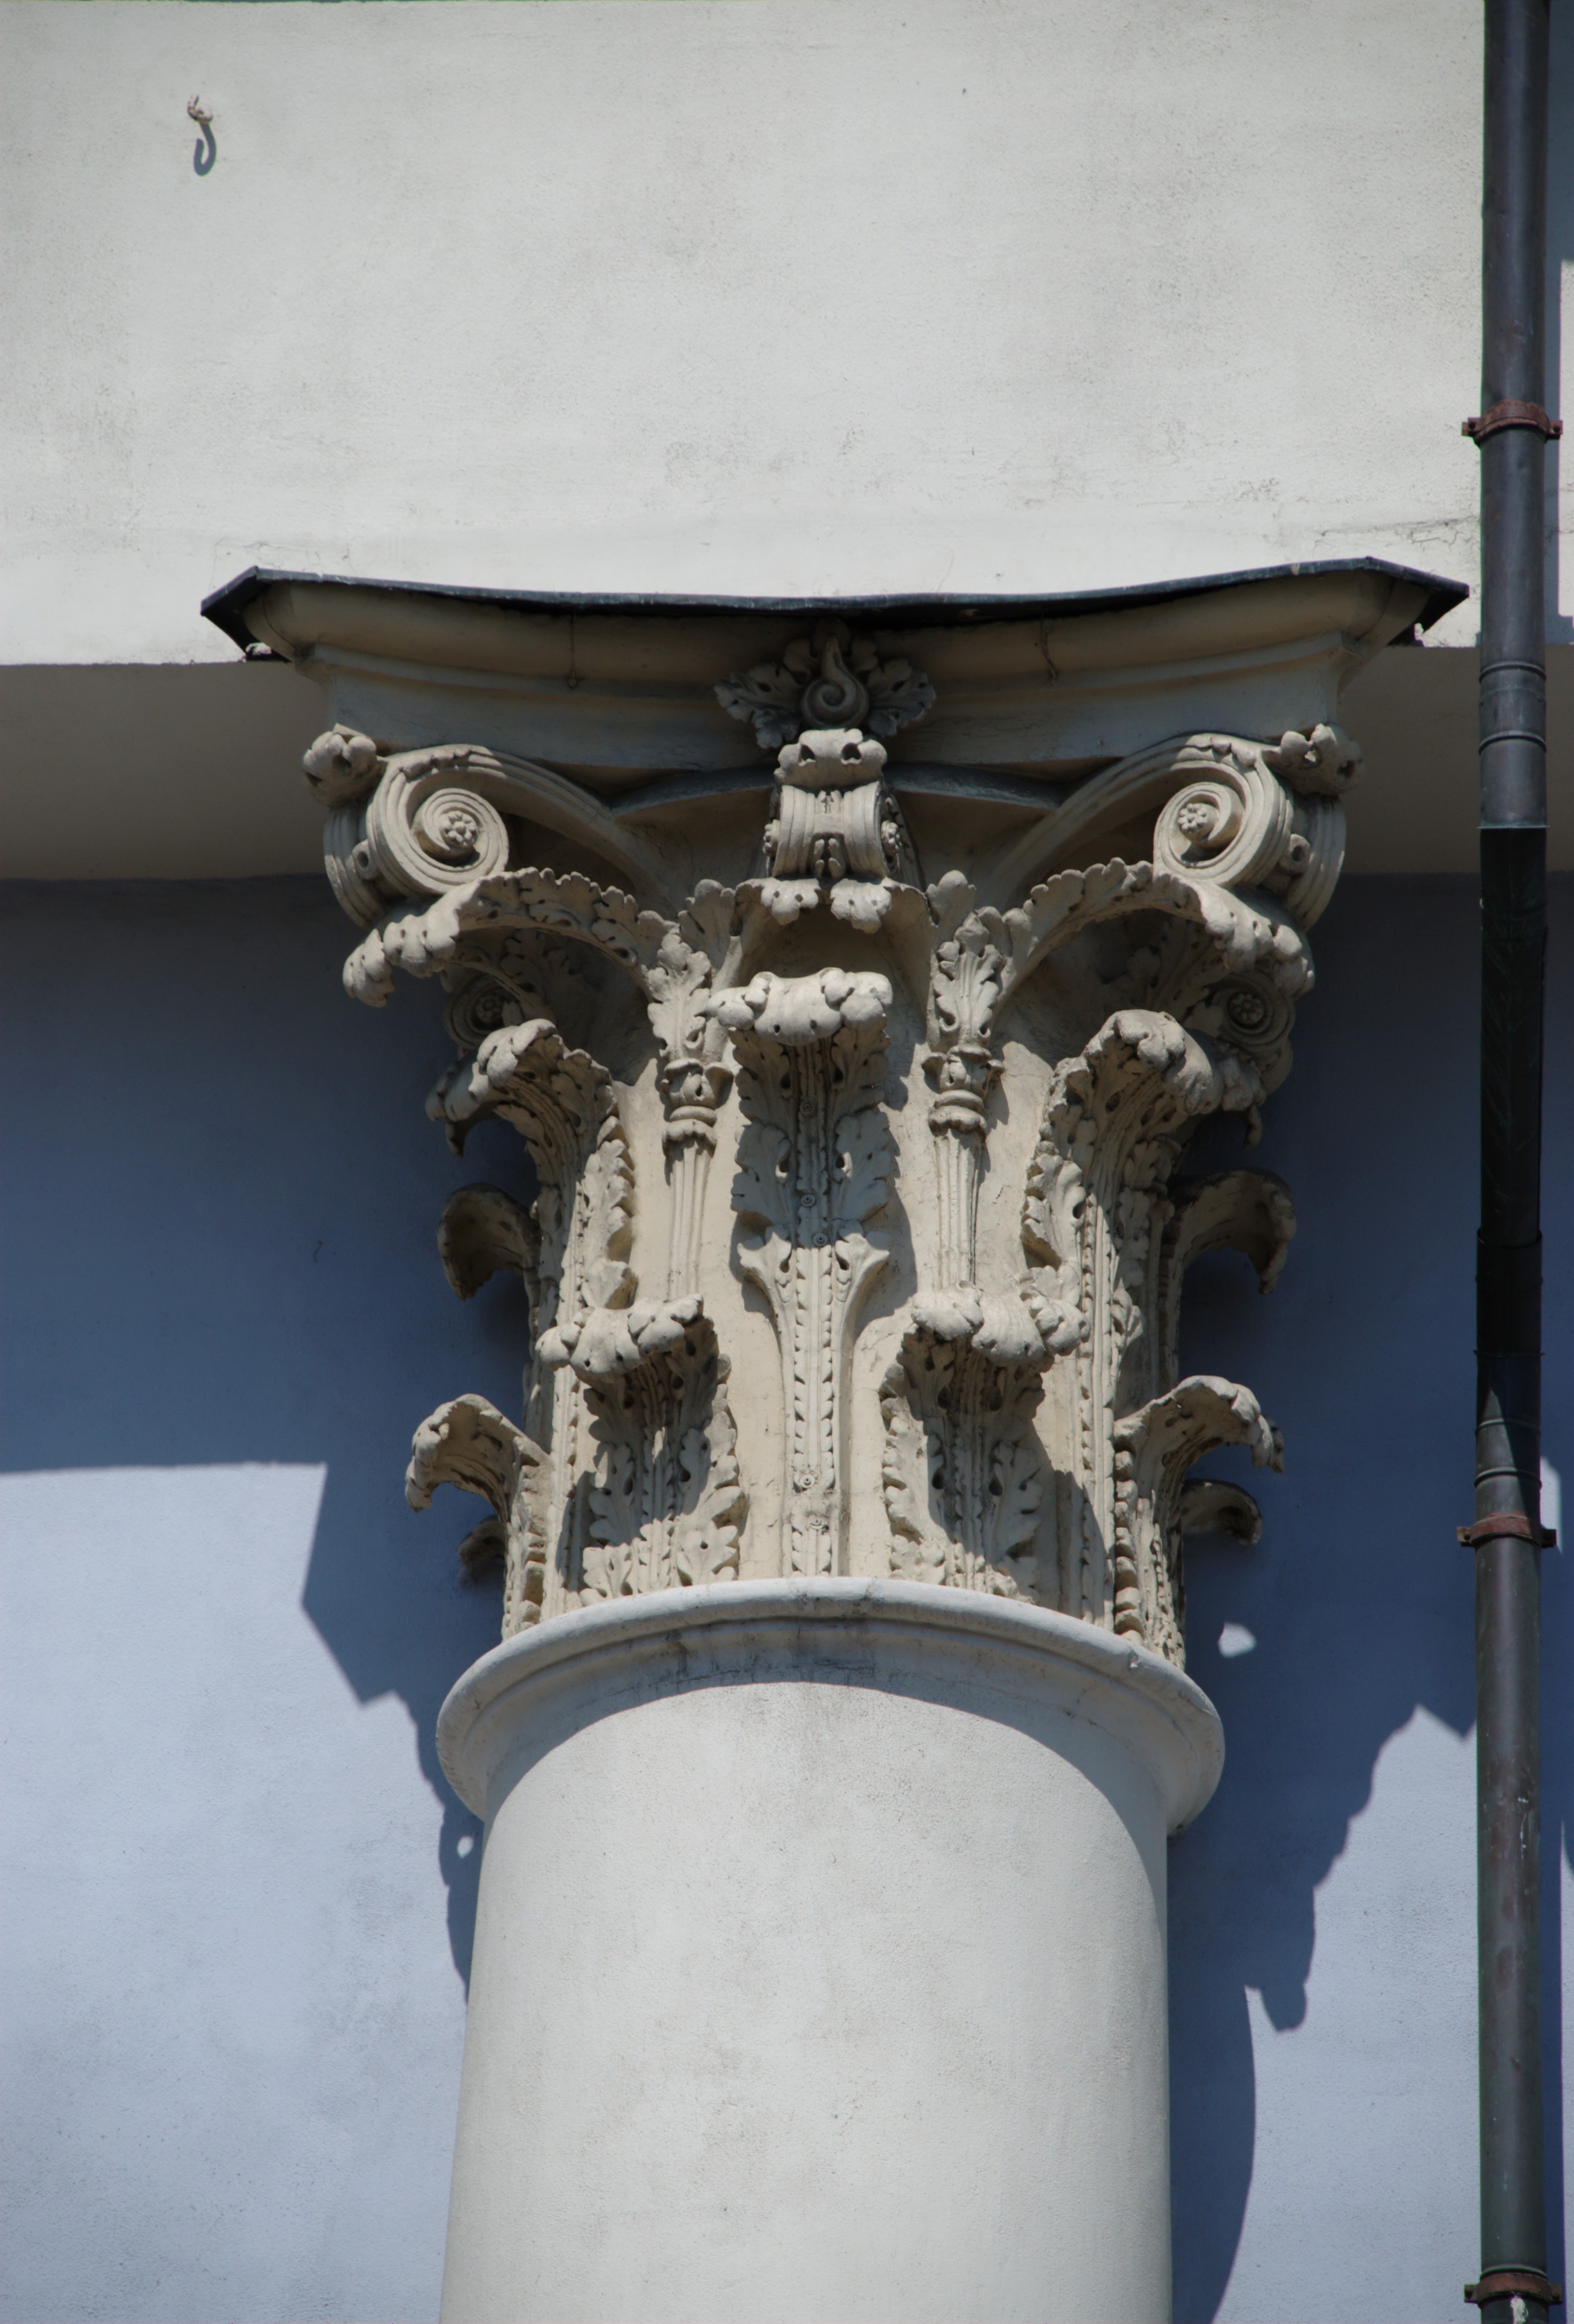
structure, white, statue, column, lighting, sculpture, art, ancient history